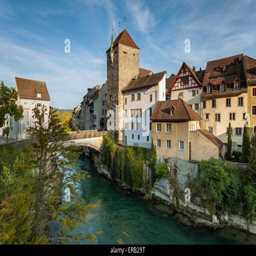
spring afternoon in the historic town